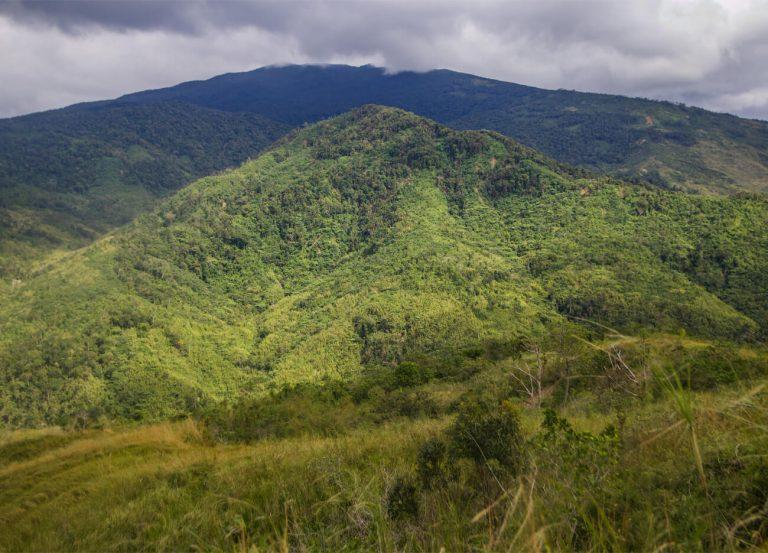
Makopo ya mbegu,yenye rangi ya fedha na maandishi meupe,kuna picha yenye rangi ya kijani ya mimea inayotokana na mbegu iliyomo ndani ya makopo hayo,pia nyuma ya makopo kuna kabati lenye shelufu zilizopangwa mifuko ya mbegu.